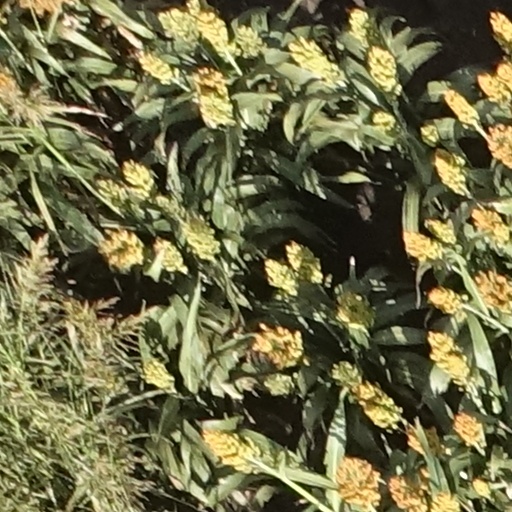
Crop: sorghum